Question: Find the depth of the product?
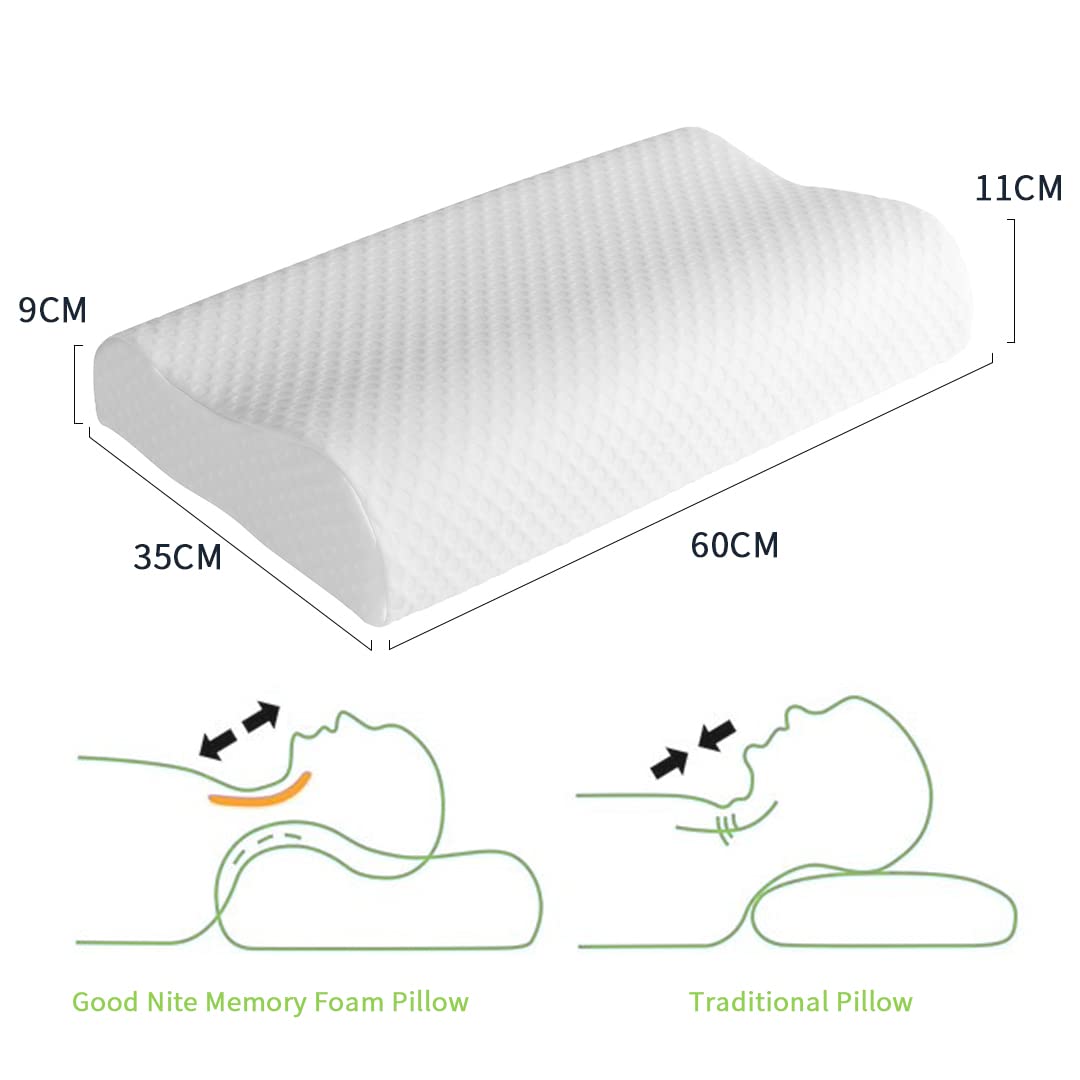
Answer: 60.0 centimetre